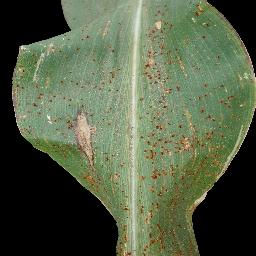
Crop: corn
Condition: (maize)_common_rust